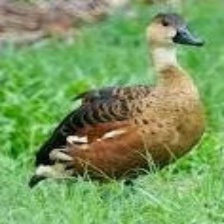
Species: SPOTTED WHISTLING DUCK
Scientific name: DENDROCYGNA GUTTATA
ImageNet parent category: drake